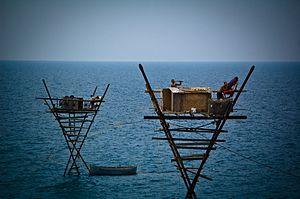
Cabanes de pêcheurs montées sur pilotis croisés en mer Noire, près de la côte ukrainiennes.
"La Convention sur la protection de la mer Noire aussi connue sous le nom de ""Bucharest Convention"" est un traité international qui vise à protéger cette mer intérieure contre la pollution et ses effets. Elle vise à contrôler, limiter et autant que possible supprimer la pollution de la mer noire et s'intéresse donc aussi aux bassins-versants qui alimentent cette mer fermée.